Carabobo

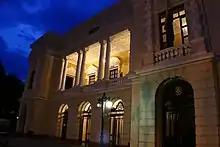
Municipal Theatre of Valencia

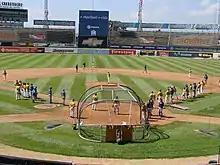
José Bernardo Pérez Stadium in Valencia

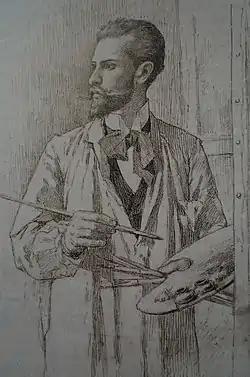
Arturo Michelena, self-portrait

Among the most followed sports in the State of Carabobo are baseball, soccer and basketball, with the first sport having the most local fans and the second one having the most practitioners of all ages.